Charles Vyse

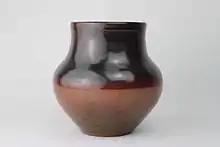
Jar with iron glaze by Charles Vyse. From the W.A. Ismay Studio Ceramics Collection at York Art Gallery.

In 1914 Vyse executed a frieze depicting potters and miners above the entrance to a new technical college in Stoke-on-Trent (now Staffordshire University). The frieze is in Hollington sandstone, and shows the influence of the New Sculpture movement.